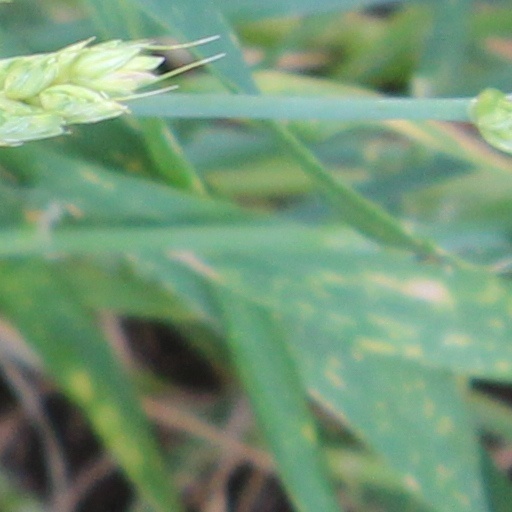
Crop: wheat